Kāneʻohe, Hawaii

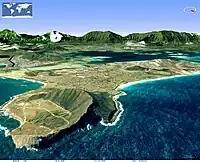
Geographic oblique, view southwesterly toward Kāneohe from MCB Hawaii as captured from NASA World Wind

Kāneohe is a census-designated place (CDP) included in the City and County of Honolulu and in Hawaii state District of Koolaupoko on the island of Oahu. In the Hawaiian language, "kāne ohe" means "bamboo man". According to an ancient Hawaiian story, a local woman compared her husband's cruelty to the sharp edge of cutting bamboo; thus the place was named Kāneohe or "bamboo man".